Hadhramaut

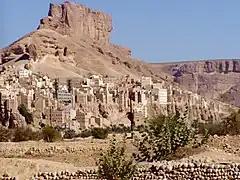
Al-Hajarayn, Wadi Dowan

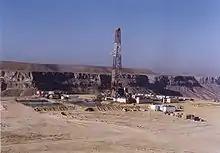
An oil drill in Hadhramaut

Islam reached Hadhramaut in after Islamic prophet Muhammad sent as a "da'i" to the region. The tribes of the region and the ancient aristocracy initially resisted the religion for a considerable period with the city of Tarim being the only adopter of the religion. Nevertheless, companions of Muhammad like Miqdad ibn Aswad and Islamic military leaders like were from the region.